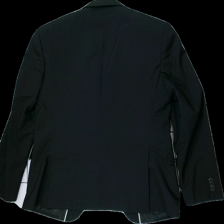
View: back
Type: Blazer
Category: Men
Brand: Bläck
Colors: Black
Material: unknown
Cut: Regular
Season: All
Price range: 100-150
Recommended usage: Reuse
Description: back blazer